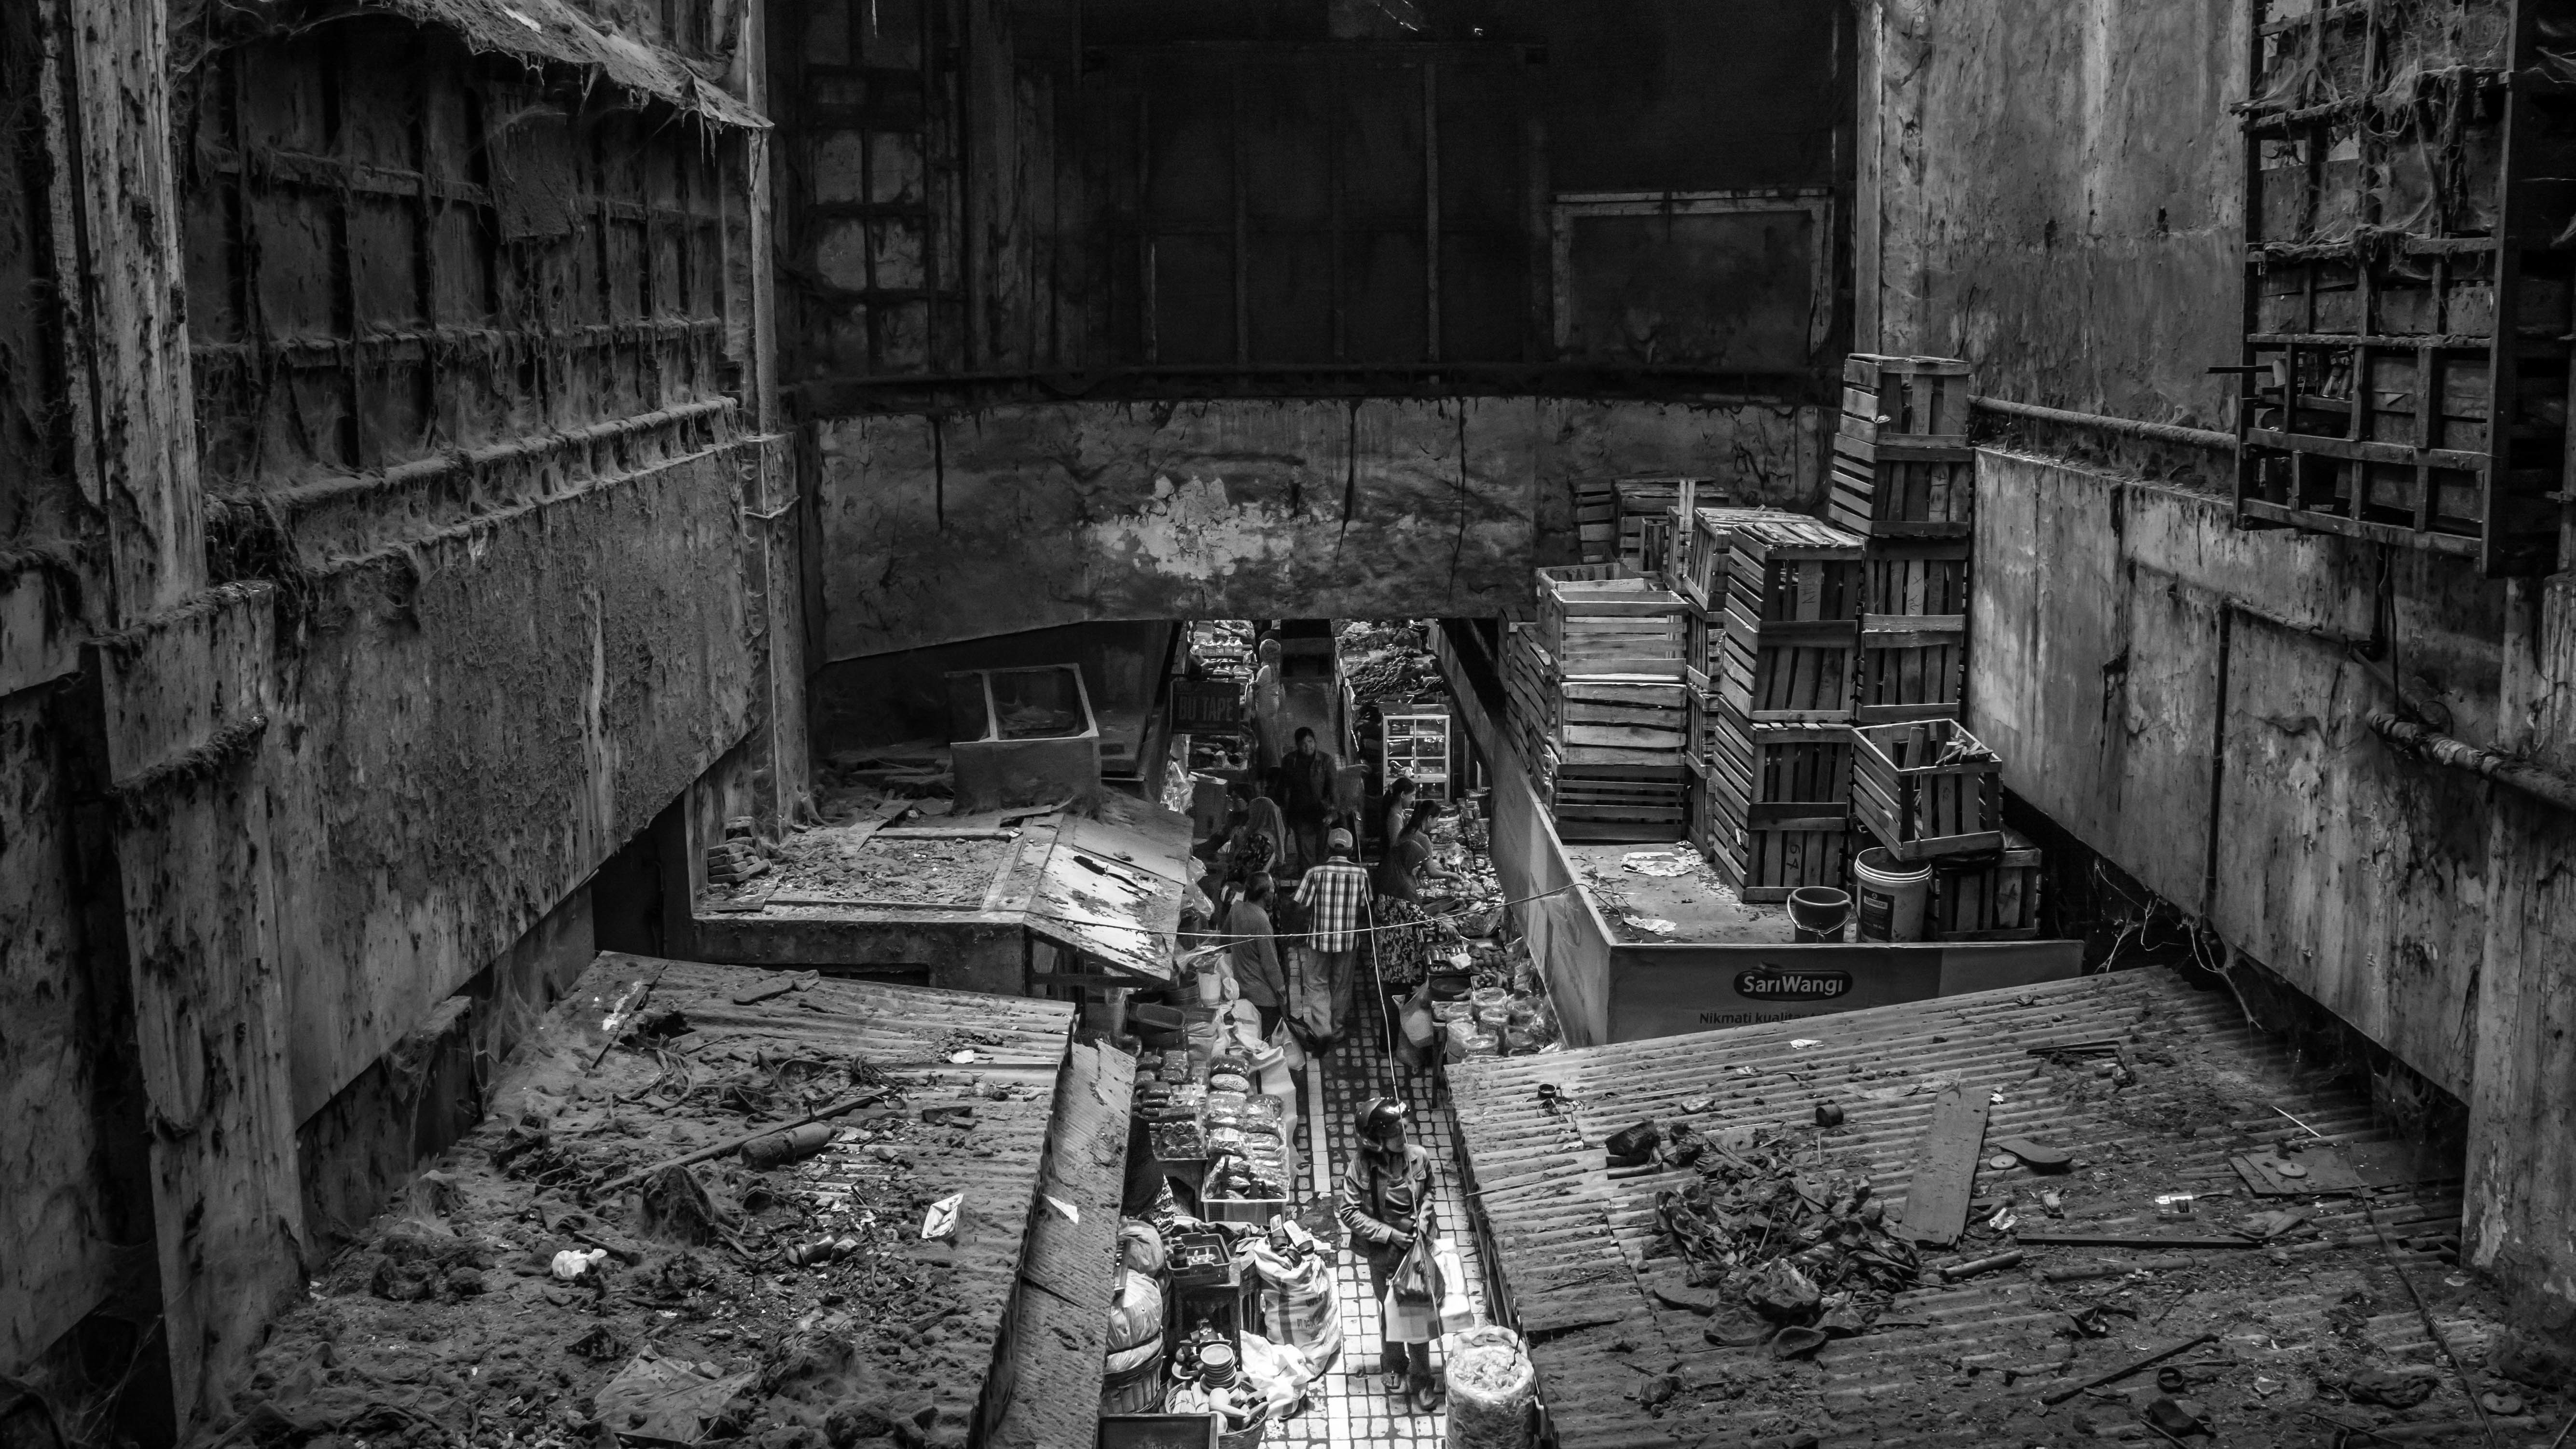
black and white, street, house, alley, shack, factory, darkness, industry, monochrome, ruins, infrastructure, urban area, monochrome photography, ancient history